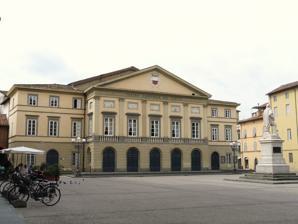
Building: Teatro del Giglio
Country: Italy
Year built: 1818
Teatro del Giglio The Teatro del Giglio (Theater of the Giglio) is the historic city theater and opera house located in Piazza del Giglio #13 and #15 in the center of Lucca , region of Tuscany , Italy. History The prior Teatro Pubblico (Public Theater), inaugurated in 1675, which had been destroyed by a fire and rebuilt. After the Napoleonic upheavals, the site had fallen to ruin. A new theater, represented by this Neoclassical -style structure, was built at the site in 1818 by Giovanni Lazzarini . The rusticated portico is surmounted by a balustrade upholding pilasters, that lead to a tympanum with the coat of arms of the city. The frieze reads Teatro Comunale del Giglio . The name giglio or lily derives from the fleur-de-lis emblem, that was part of the Bourbon heraldic shield of the reigning duchess, Maria Luisa of the House of Bourbon . In the early 19th century, the interiors were painted by Luigi Gatani , while the theater curtain was painted by Federico Tarquini . During the 19th century, the theater underwent updating, adding gas lighting in 1872, and electric lights in 1911. It was closed for two years during World War War I. A major refurbishment took place in the 1980s. A statue of Garibaldi stands in the square in front of the theater. . Actors and directors Nicola Fanucchi actor and director Eros Pagni actor References